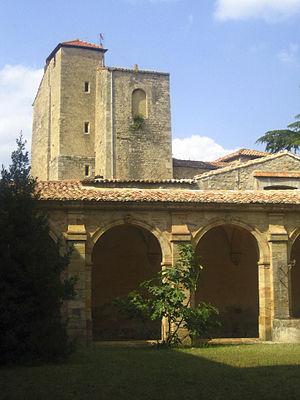
Ancienne tour et cloître de l'abbaye Sainte-Marie d'Orbieu de Lagrasse (Aude)
Pierre de La Jugie de La Montre, neveu de Clément VI et cousin de Grégoire XI, fut archevêque de Saragosse, Narbonne et Rouen, cardinal de Sainte-Marie in Cosmedin, dit le cardinal de Narbonne.